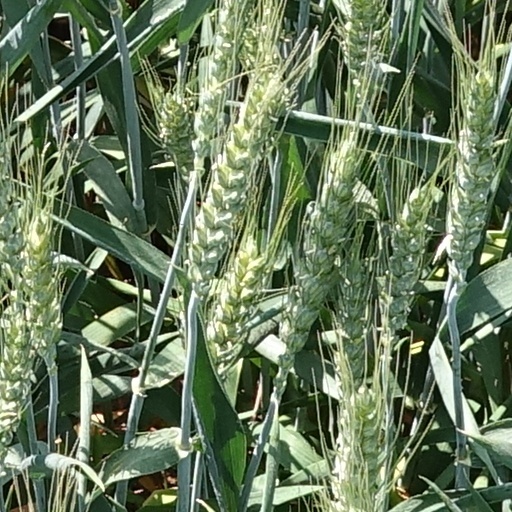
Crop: wheat